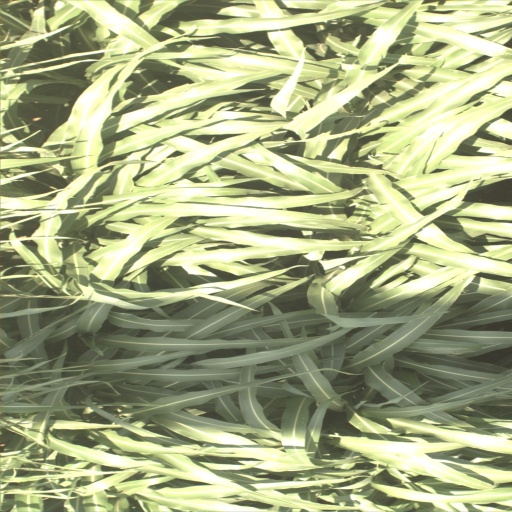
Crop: sorghum